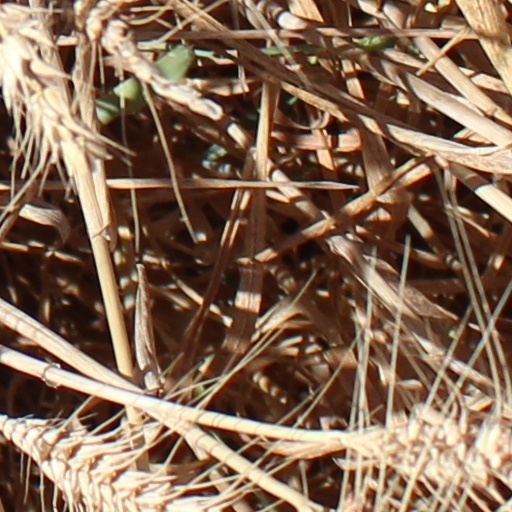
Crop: wheat